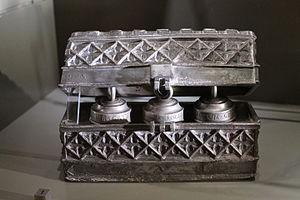
L' étain natif est une espèce minérale naturelle, corps simple métallique, dense et très rare de formule chimique Sn, correspondant à l'élément chimique étain noté Sn. L'étain appartient à la classe minéralogique des éléments natifs, en particulier des métaux natifs.